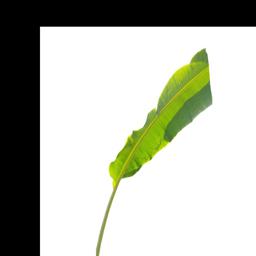
Label: MALBHOG LEAF